Ninja (1986 video game)

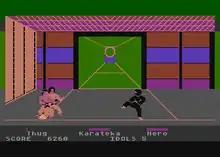
Atari 8-bit screenshot

The player controls a ninja who has to penetrate a Japanese palace by fighting enemy ninjas with karate moves and by throwing shurikens and daggers. On his way, he has to collect six idols and the hidden entrance to Akuma's loft will appear, where the seventh idol awaits, the ninja then must return to torii.